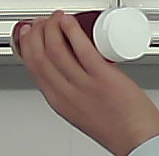
Product: heinz_ketchup